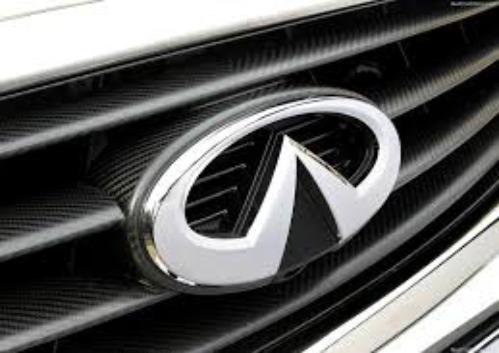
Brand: Infiniti
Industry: Transportation